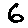
Label: 6